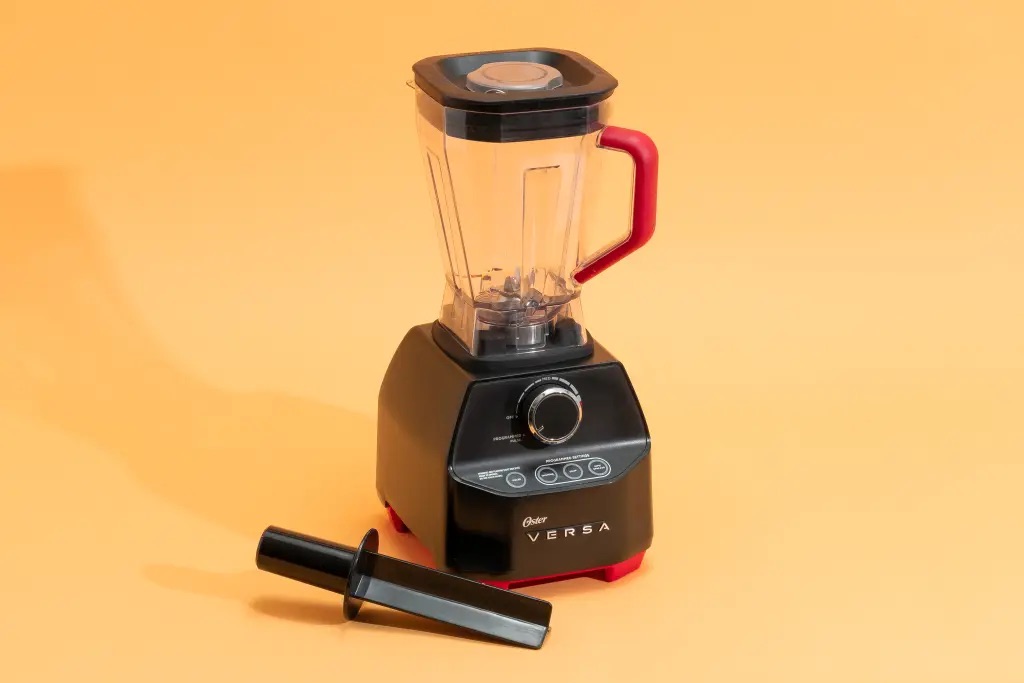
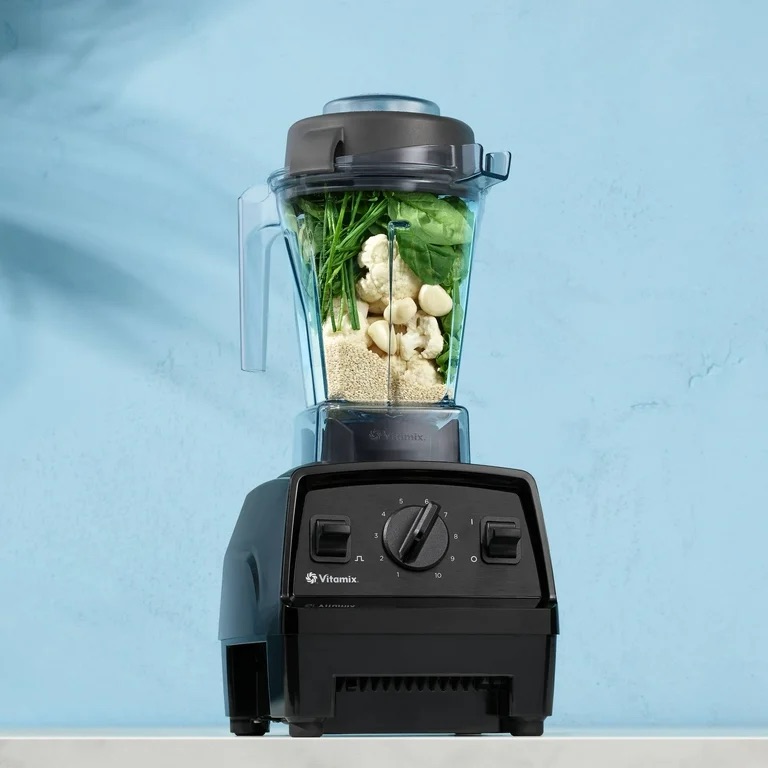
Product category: items_blender
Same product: no